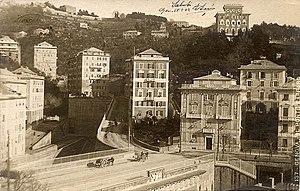
La Villa Madre Cabrini, anciennement Villa Acquarone ou Palazzo Acquarone, est située dans la via Acquarone et la montée Bachernia dans le quartier vallonné de Castelletto, en position panoramique sur la ville et le golfe de Gênes, à une courte distance de la Piazza Sant'Anna silencieuse et isolée. Par des modifications successives, elle a acquis son aspect actuel de style éclectique.